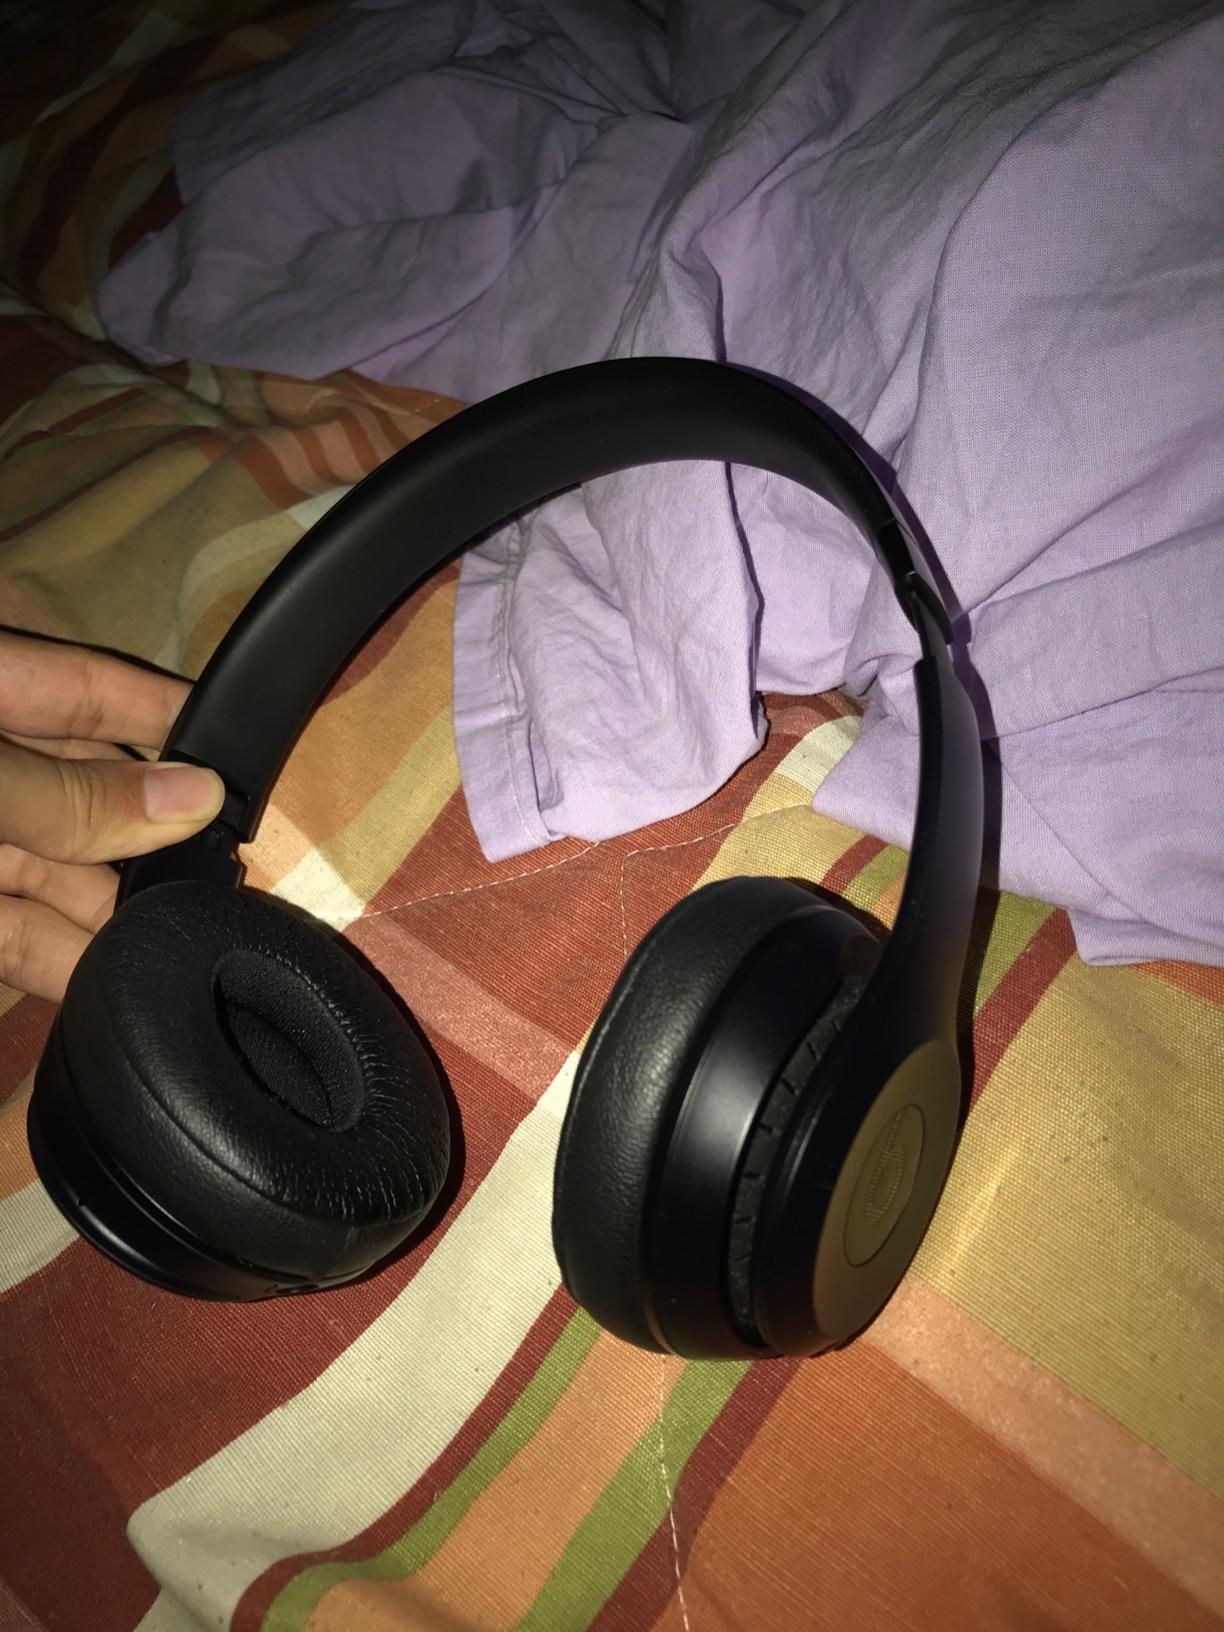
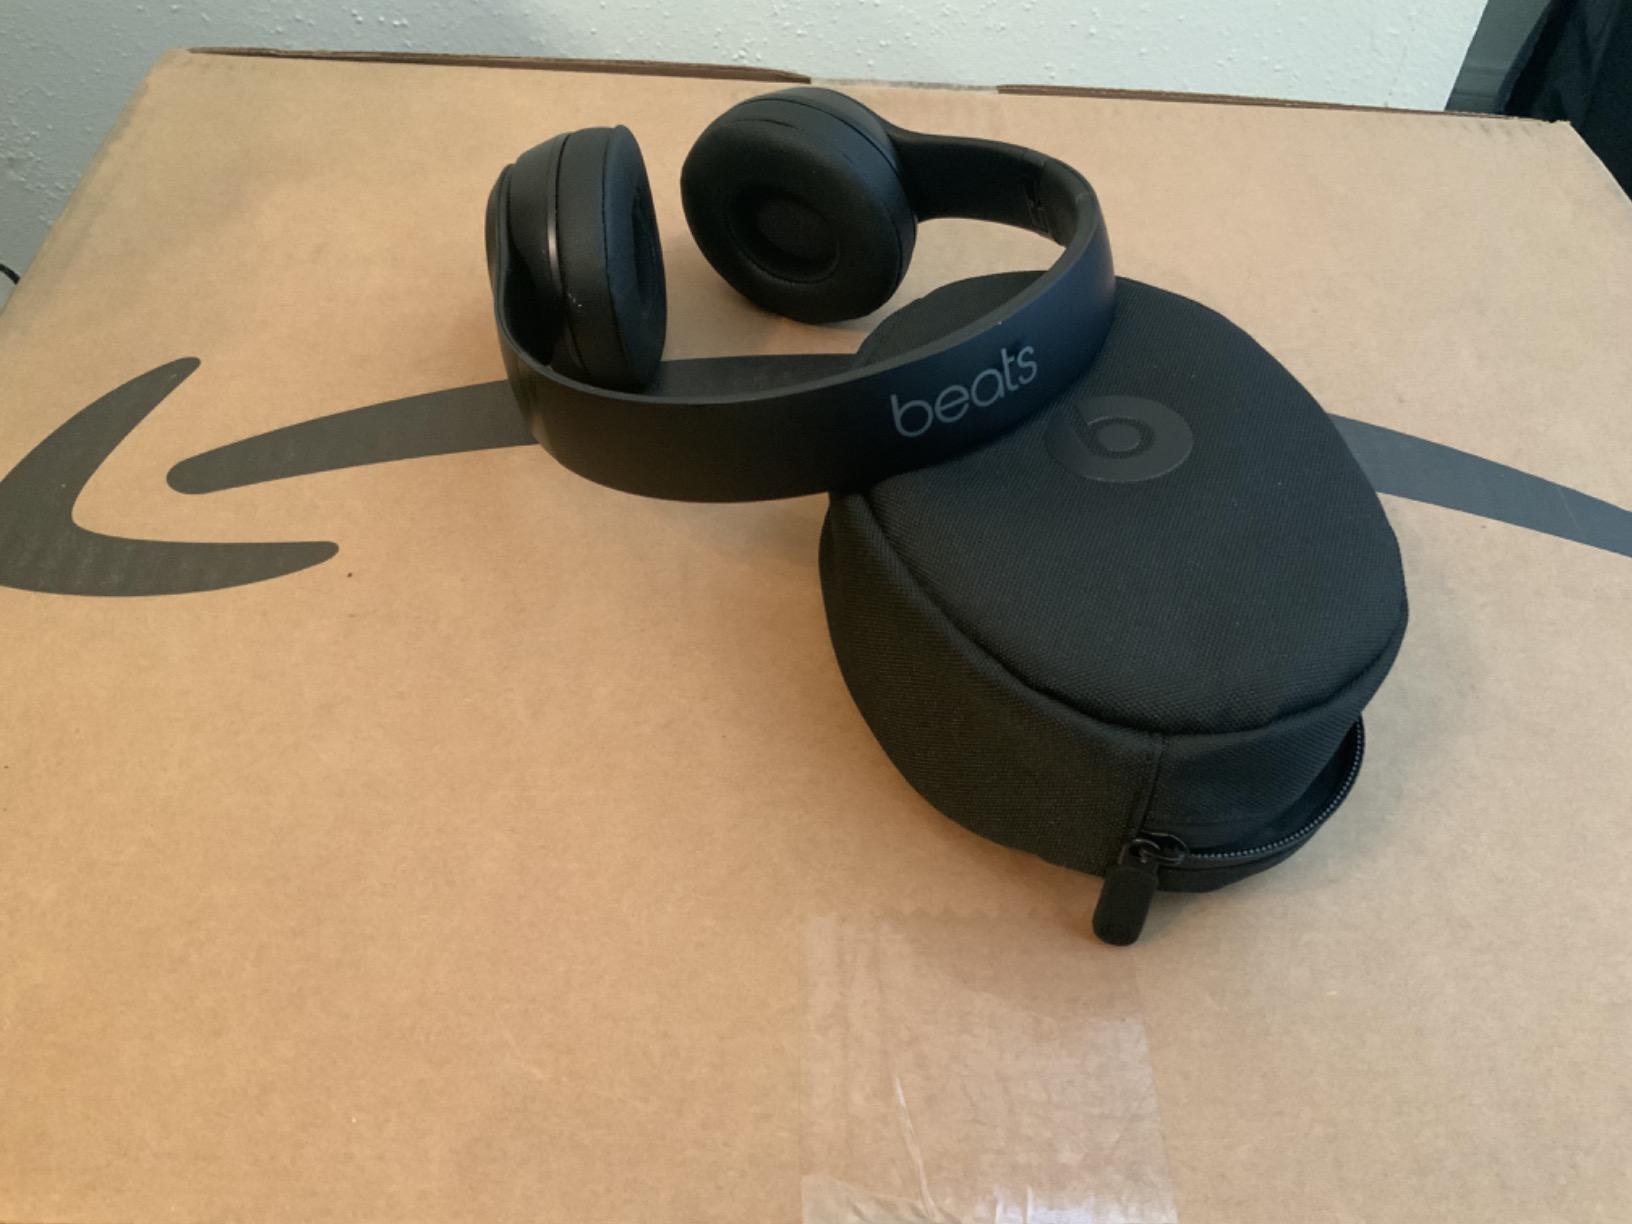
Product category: headphones
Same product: yes